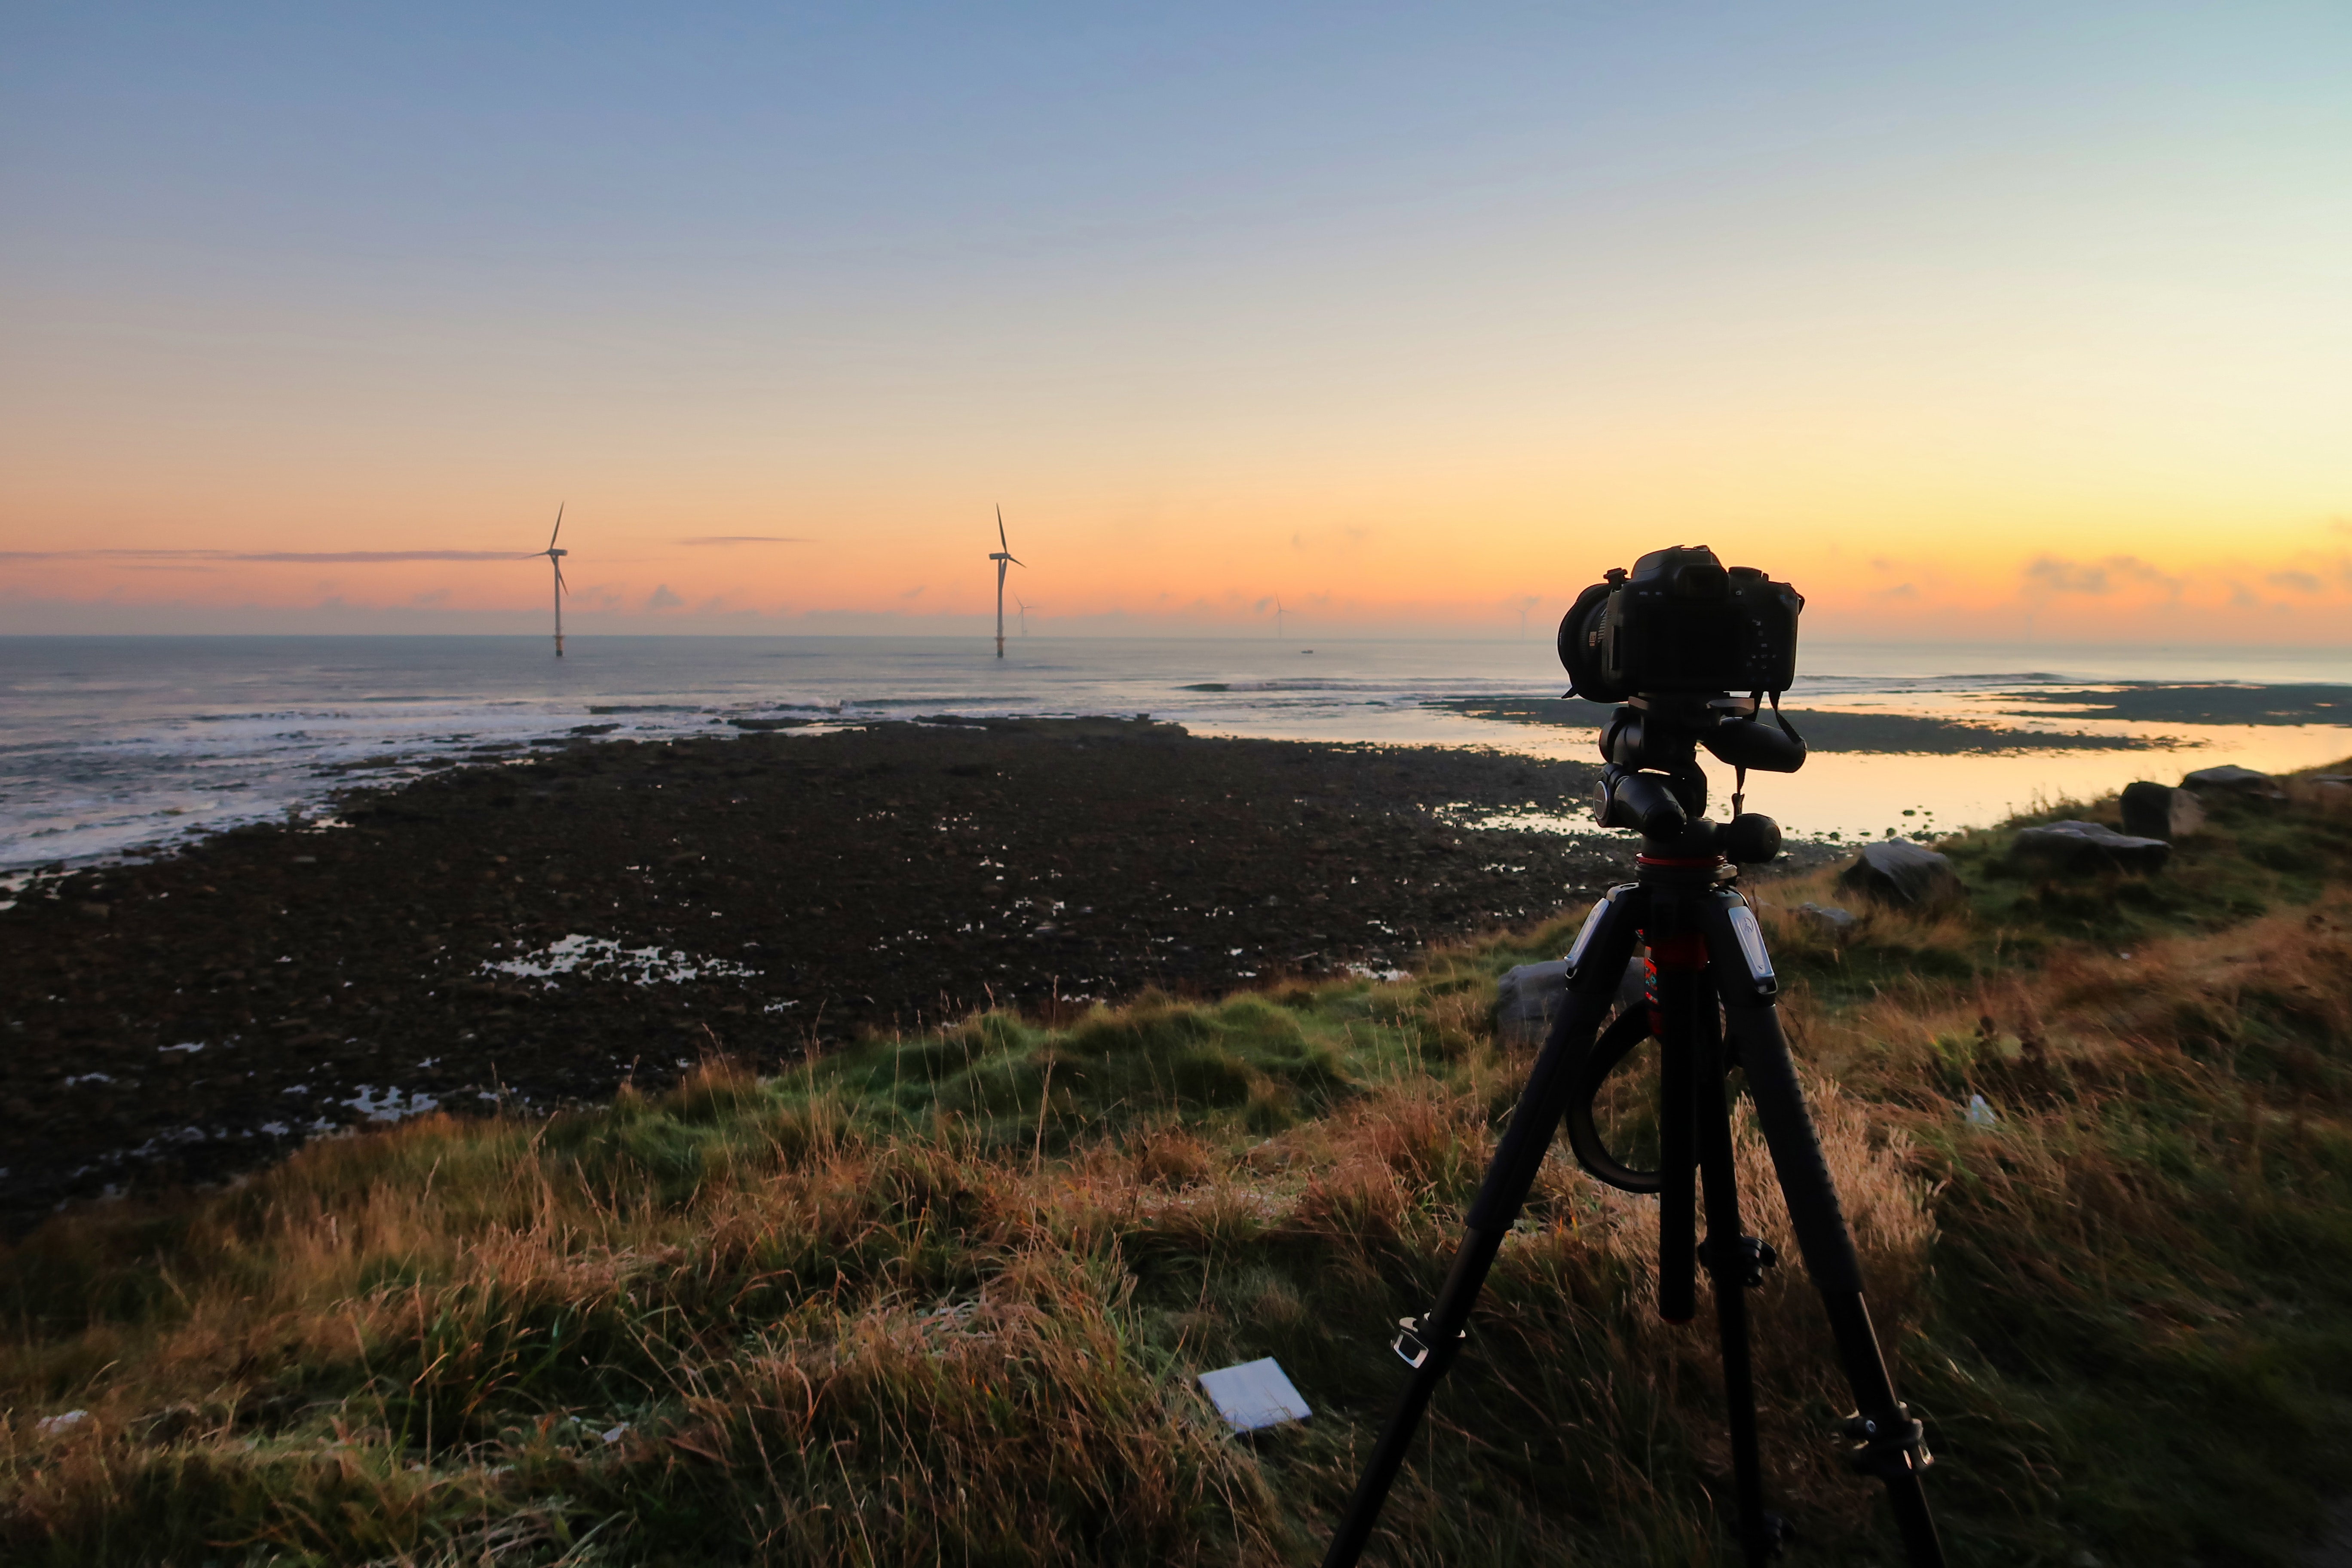
sky, sea, morning, cloud, sunset, horizon, photography, ocean, evening, coast, calm, shore, sunrise, sporting group, headland, hill, terrain